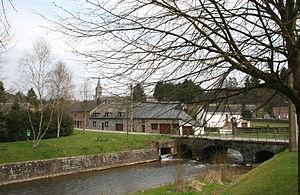
Vencimont (Belgique), la Houille.
Vencimont est un village de l'Ardenne belge traversé par la Houille. Administrativement il fait partie de la commune de Gedinne dans la province de Namur.
La Houille est une rivière de Belgique et de France, se jetant dans la Meuse à Givet. Le bassin de cette rivière abondante s'étend en Belgique dans la province de Namur et en France dans le département des Ardennes, en ancienne région Champagne-Ardenne, donc en nouvelle région Grand-Est.